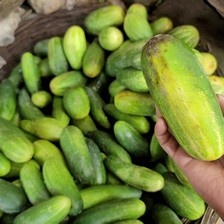
Label: cucumber